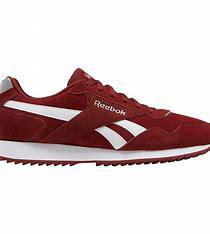
Brand: Reebok
Model: Royal Glide Ripple